Menlo Park, California

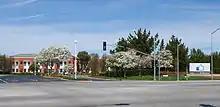
Entry to Meta Platforms (then known as Facebook), 2013

Much of Menlo Park's economy revolves around the companies on Sand Hill Road, consisting of venture capital, private equity, financial services, law firms, and other professional service companies and investment vehicles focusing on technology. Geron, Katerra, Robert Half International, Exponent, and SRI International are among the companies based in Menlo Park. Meta Platforms moved its headquarters to the former campus of Sun Microsystems in Menlo Park in December 2011.